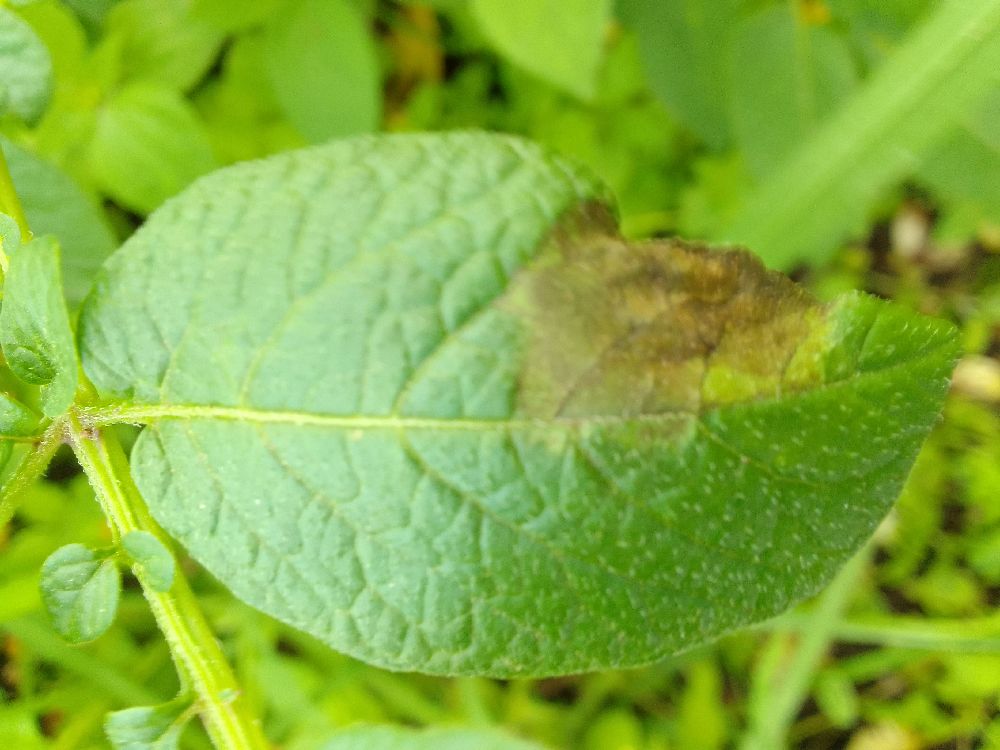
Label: Late blight